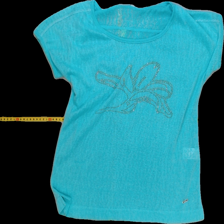
View: front
Type: Sweater
Category: Ladies
Brand: Fransa
Colors: Turquoise
Material: 100% poly
Pattern: Logo print
Cut: C-collar
Size: S
Season: All
Trend: No trend
Stains: No
Price range: <50
Recommended usage: Export